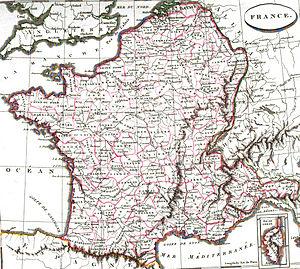
Carte IV de l'Atlas de J. Pinkerton traduit en français par C. A. Walckenaer.
L'Empire français, appelé a posteriori le Premier Empire français, ou simplement « Premier Empire », est le régime impérial de la France du 18 mai 1804, date de la proclamation de Napoléon Bonaparte Empereur des Français par senatus consulte, jusqu'à sa première abdication le 4 avril 1814, puis de son retour à Paris le 20 mars 1815 jusqu'à la séparation de la Commission Napoléon II le 7 juillet 1815. Il fait suite au Consulat sous la Première République, est entrecoupé par la Première Restauration avant le rétablissement de son autorité lors des Cent-Jours, et est suivi par la Seconde Restauration.